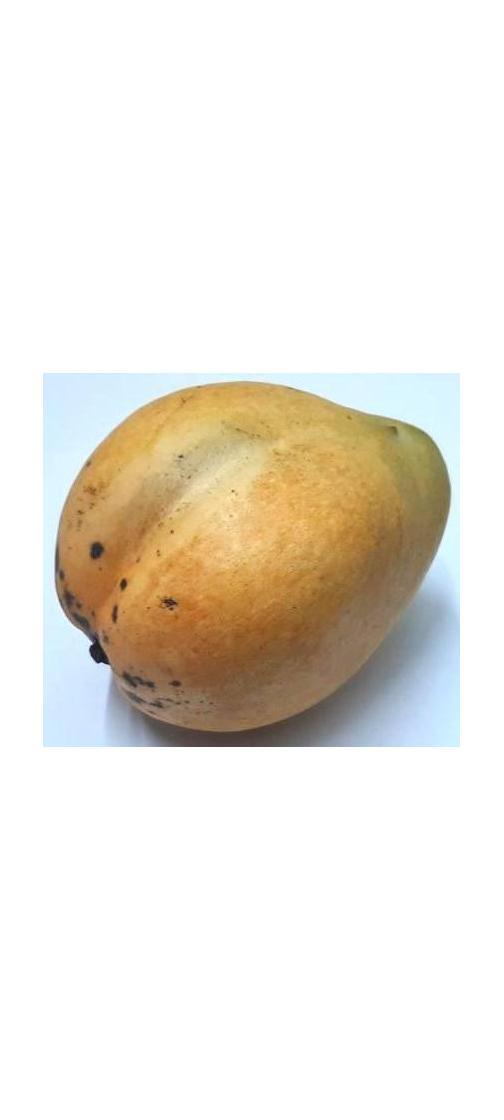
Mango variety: Bari-11